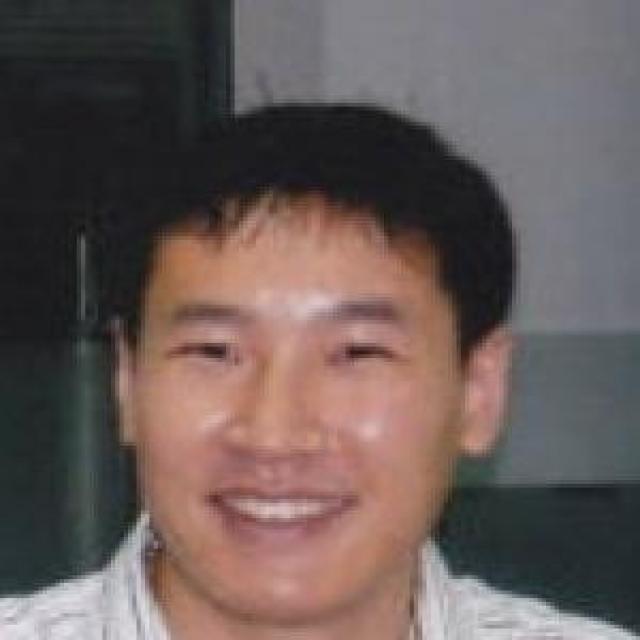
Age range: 21-44